Natalie Cole

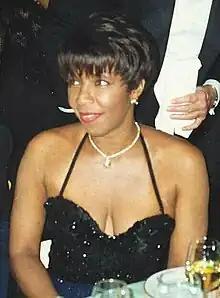
Cole at the 1992 Emmy Awards

Cole pursued a career in acting. She appeared several times in concerts or other music related programs, including the 1988 Nelson Mandela 70th Birthday Tribute with sidemen Richard Campbell, Jeffrey Worrell, Eddie Cole, and Dave Joyce.